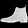
Label: Ankle boot